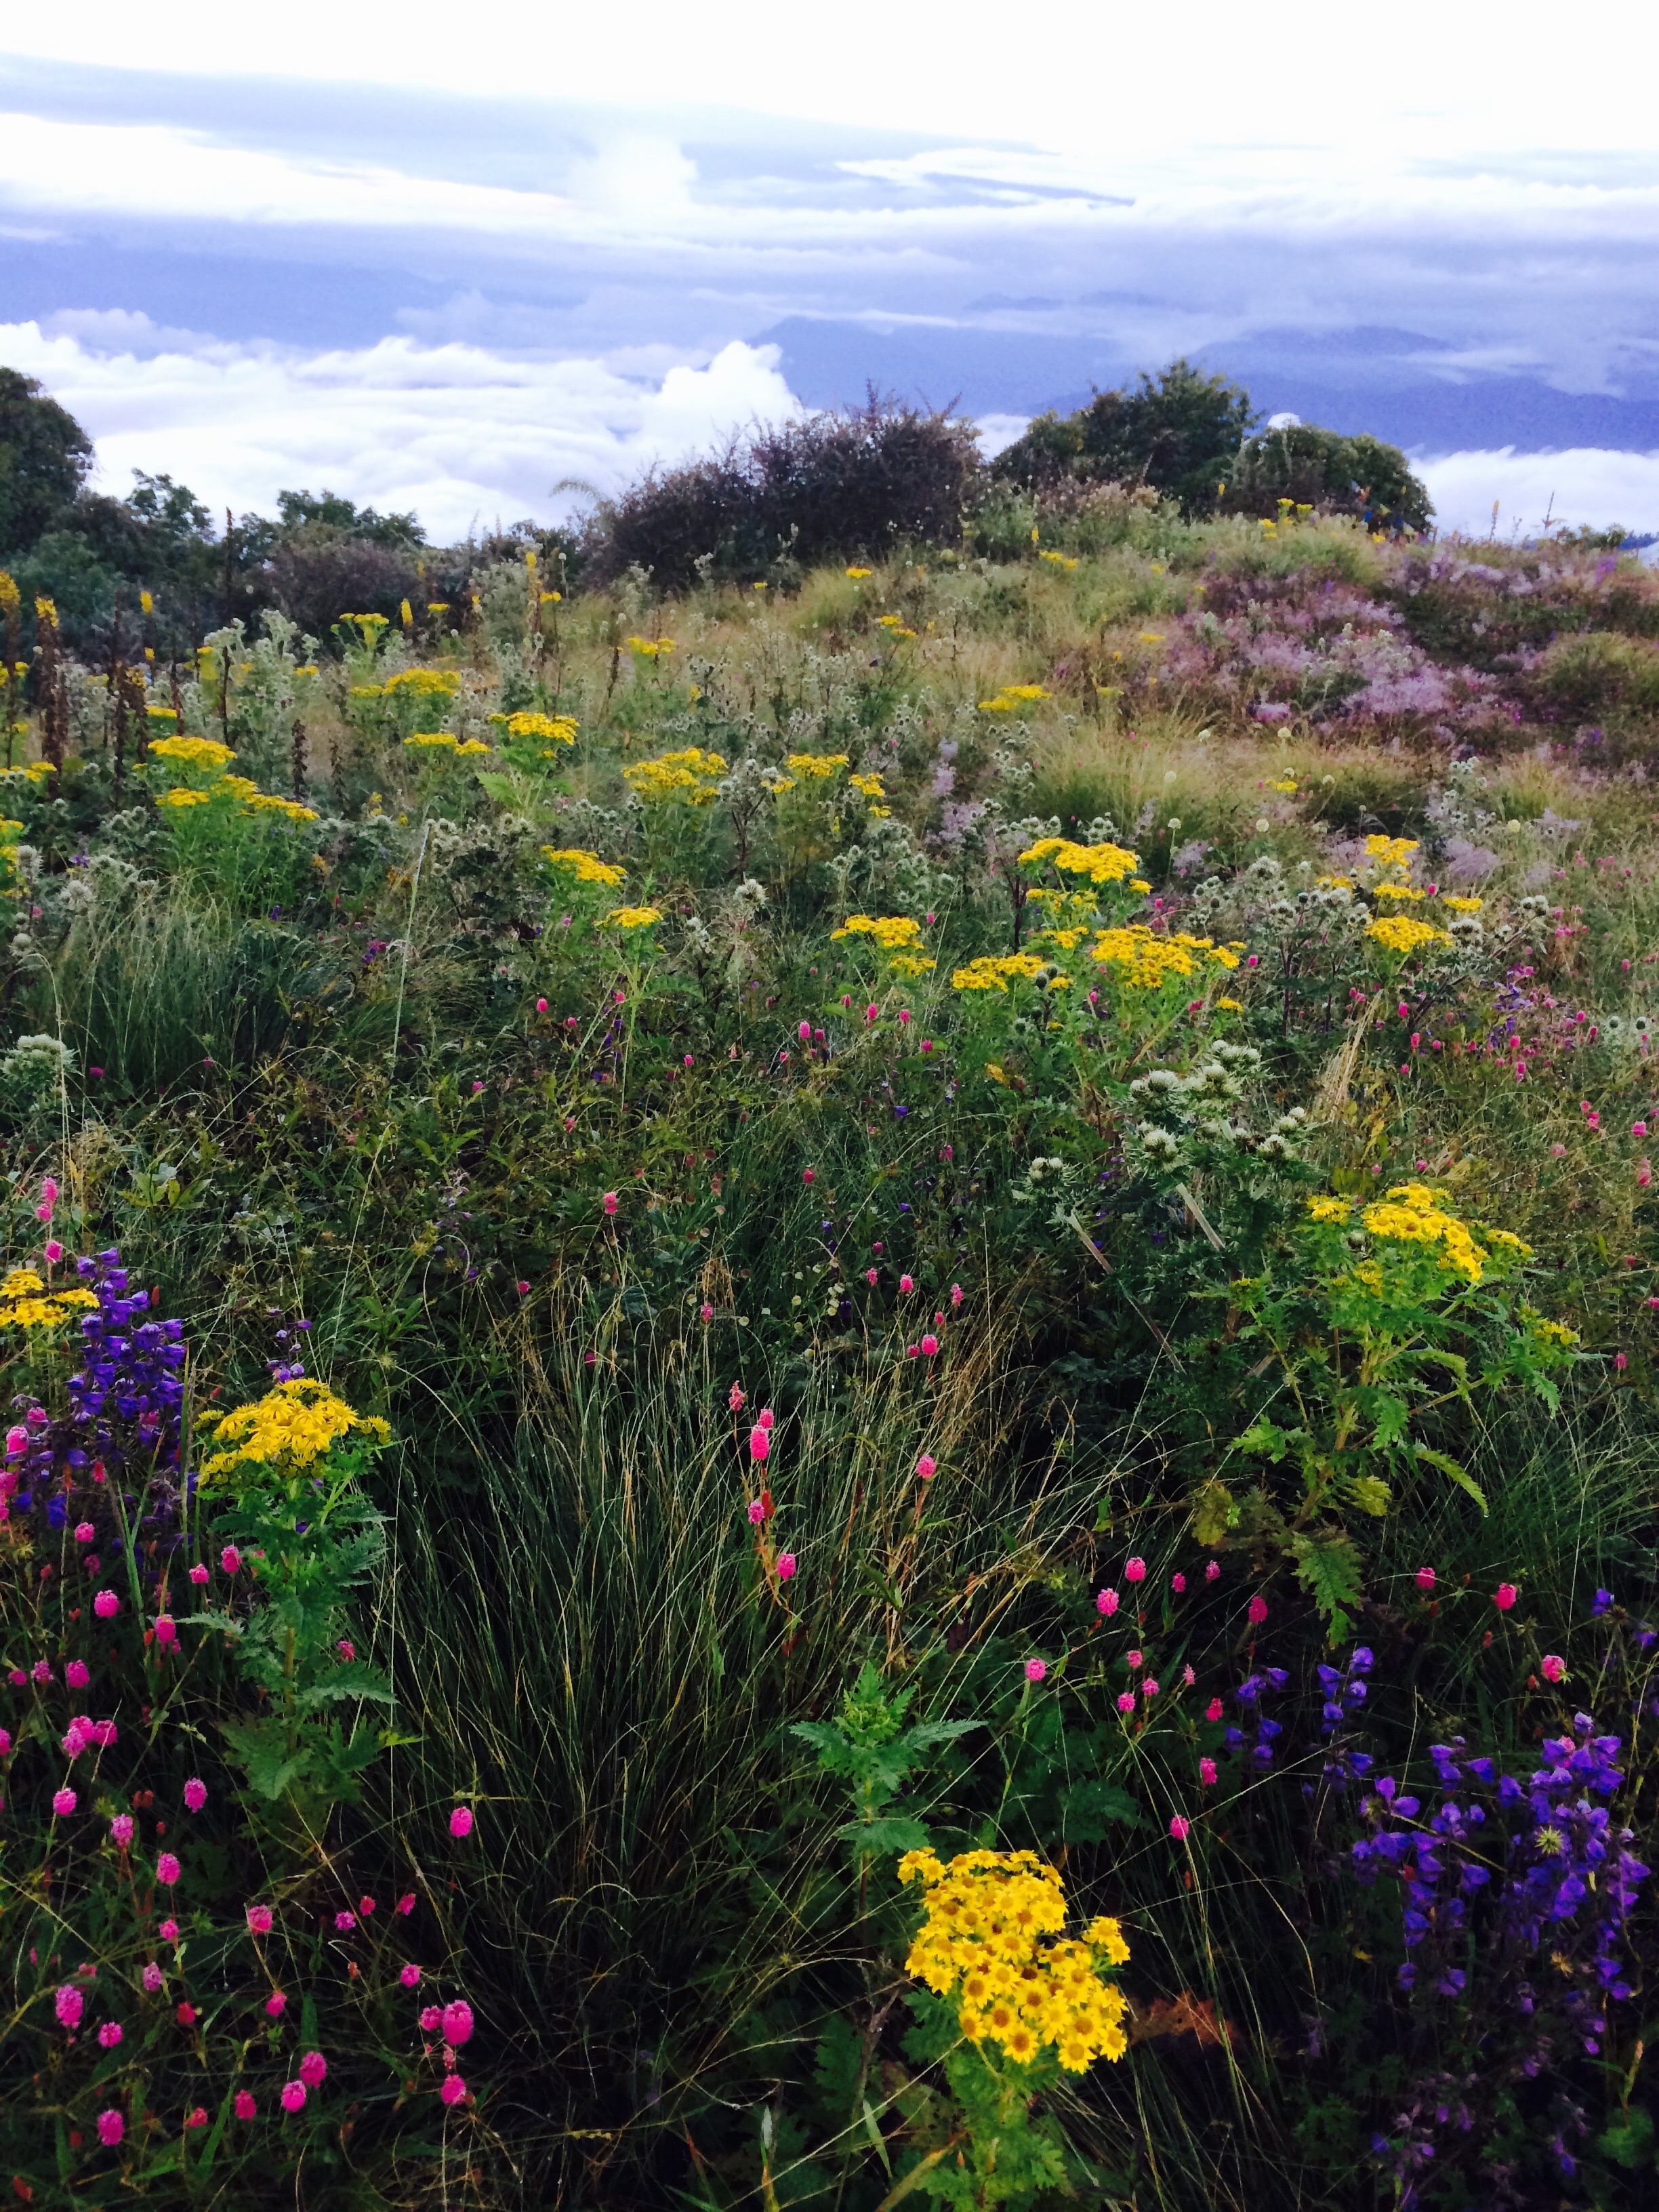
landscape, grass, mountain, plant, meadow, prairie, flower, botany, garden, flora, wildflower, vegetation, shrub, woodland, habitat, ecosystem, natural environment